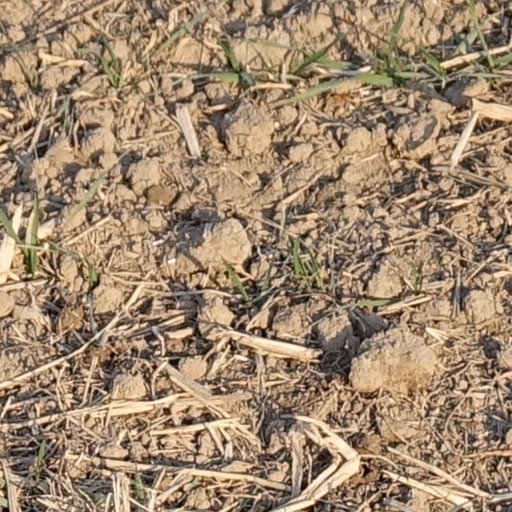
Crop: wheat